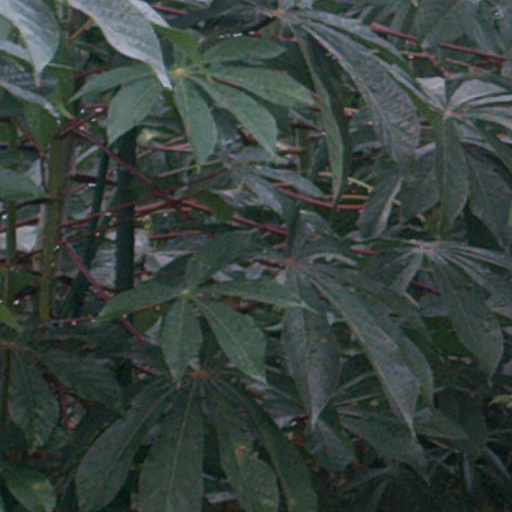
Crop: cassava